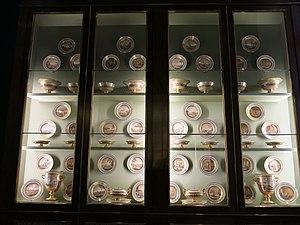
Ensemble d'assiettes en porcelaine de période d'Empire. Musée du Louvre.
Jacques François Joseph Swebach-Desfontaines, dit « Fontaine, ou Swebach-Desfontaines », né le 19 mars 1769 à Metz et mort le 10 décembre 1823 à Paris, est un peintre et dessinateur français.
Le Service encyclopédique de la manufacture de Sèvres est un service de table en porcelaine de période et de Style Empire conservé au musée du Louvre.